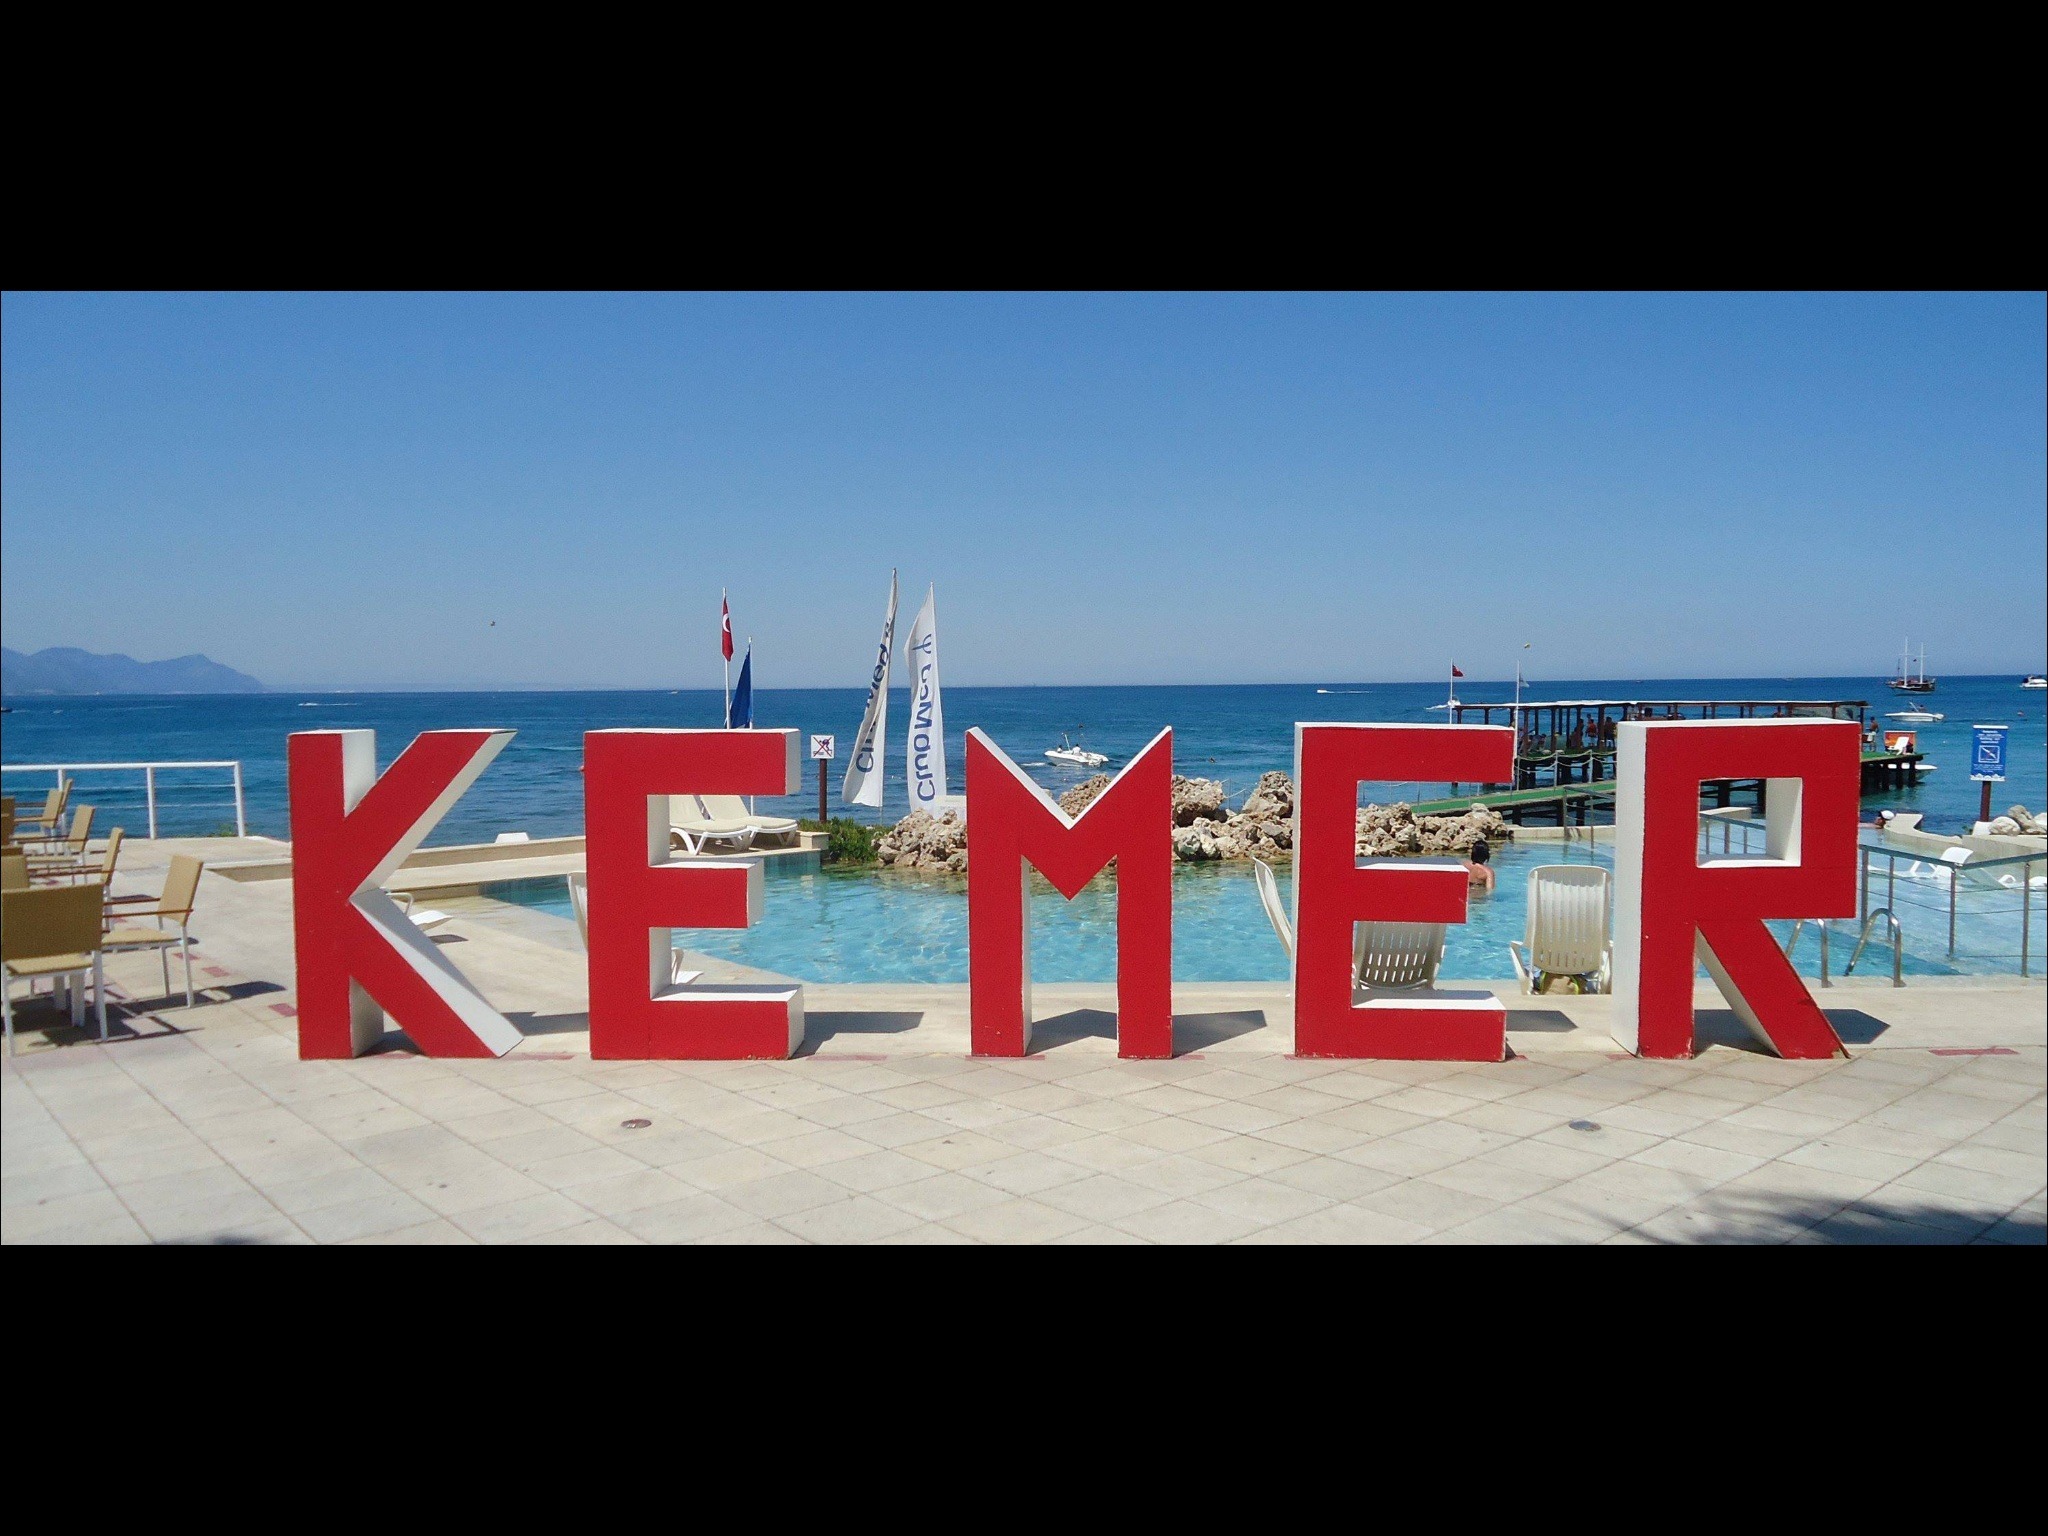
water, sky, pool, flag, kemer